IROC XXI

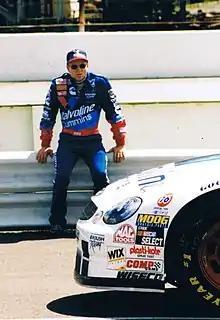
Mark Martin (seen in 1998), the IROC XXI champion

IROC XXI was the twenty-first season of the International Race of Champions, which started on February 17, 1997. The series used identically prepared Pontiac Firebird Trans Am race cars, and contested races at Daytona International Speedway, Charlotte Motor Speedway, California Speedway, and Michigan International Speedway. Mark Martin won $225,000 and the IROC championship, his second straight win and third in four seasons.